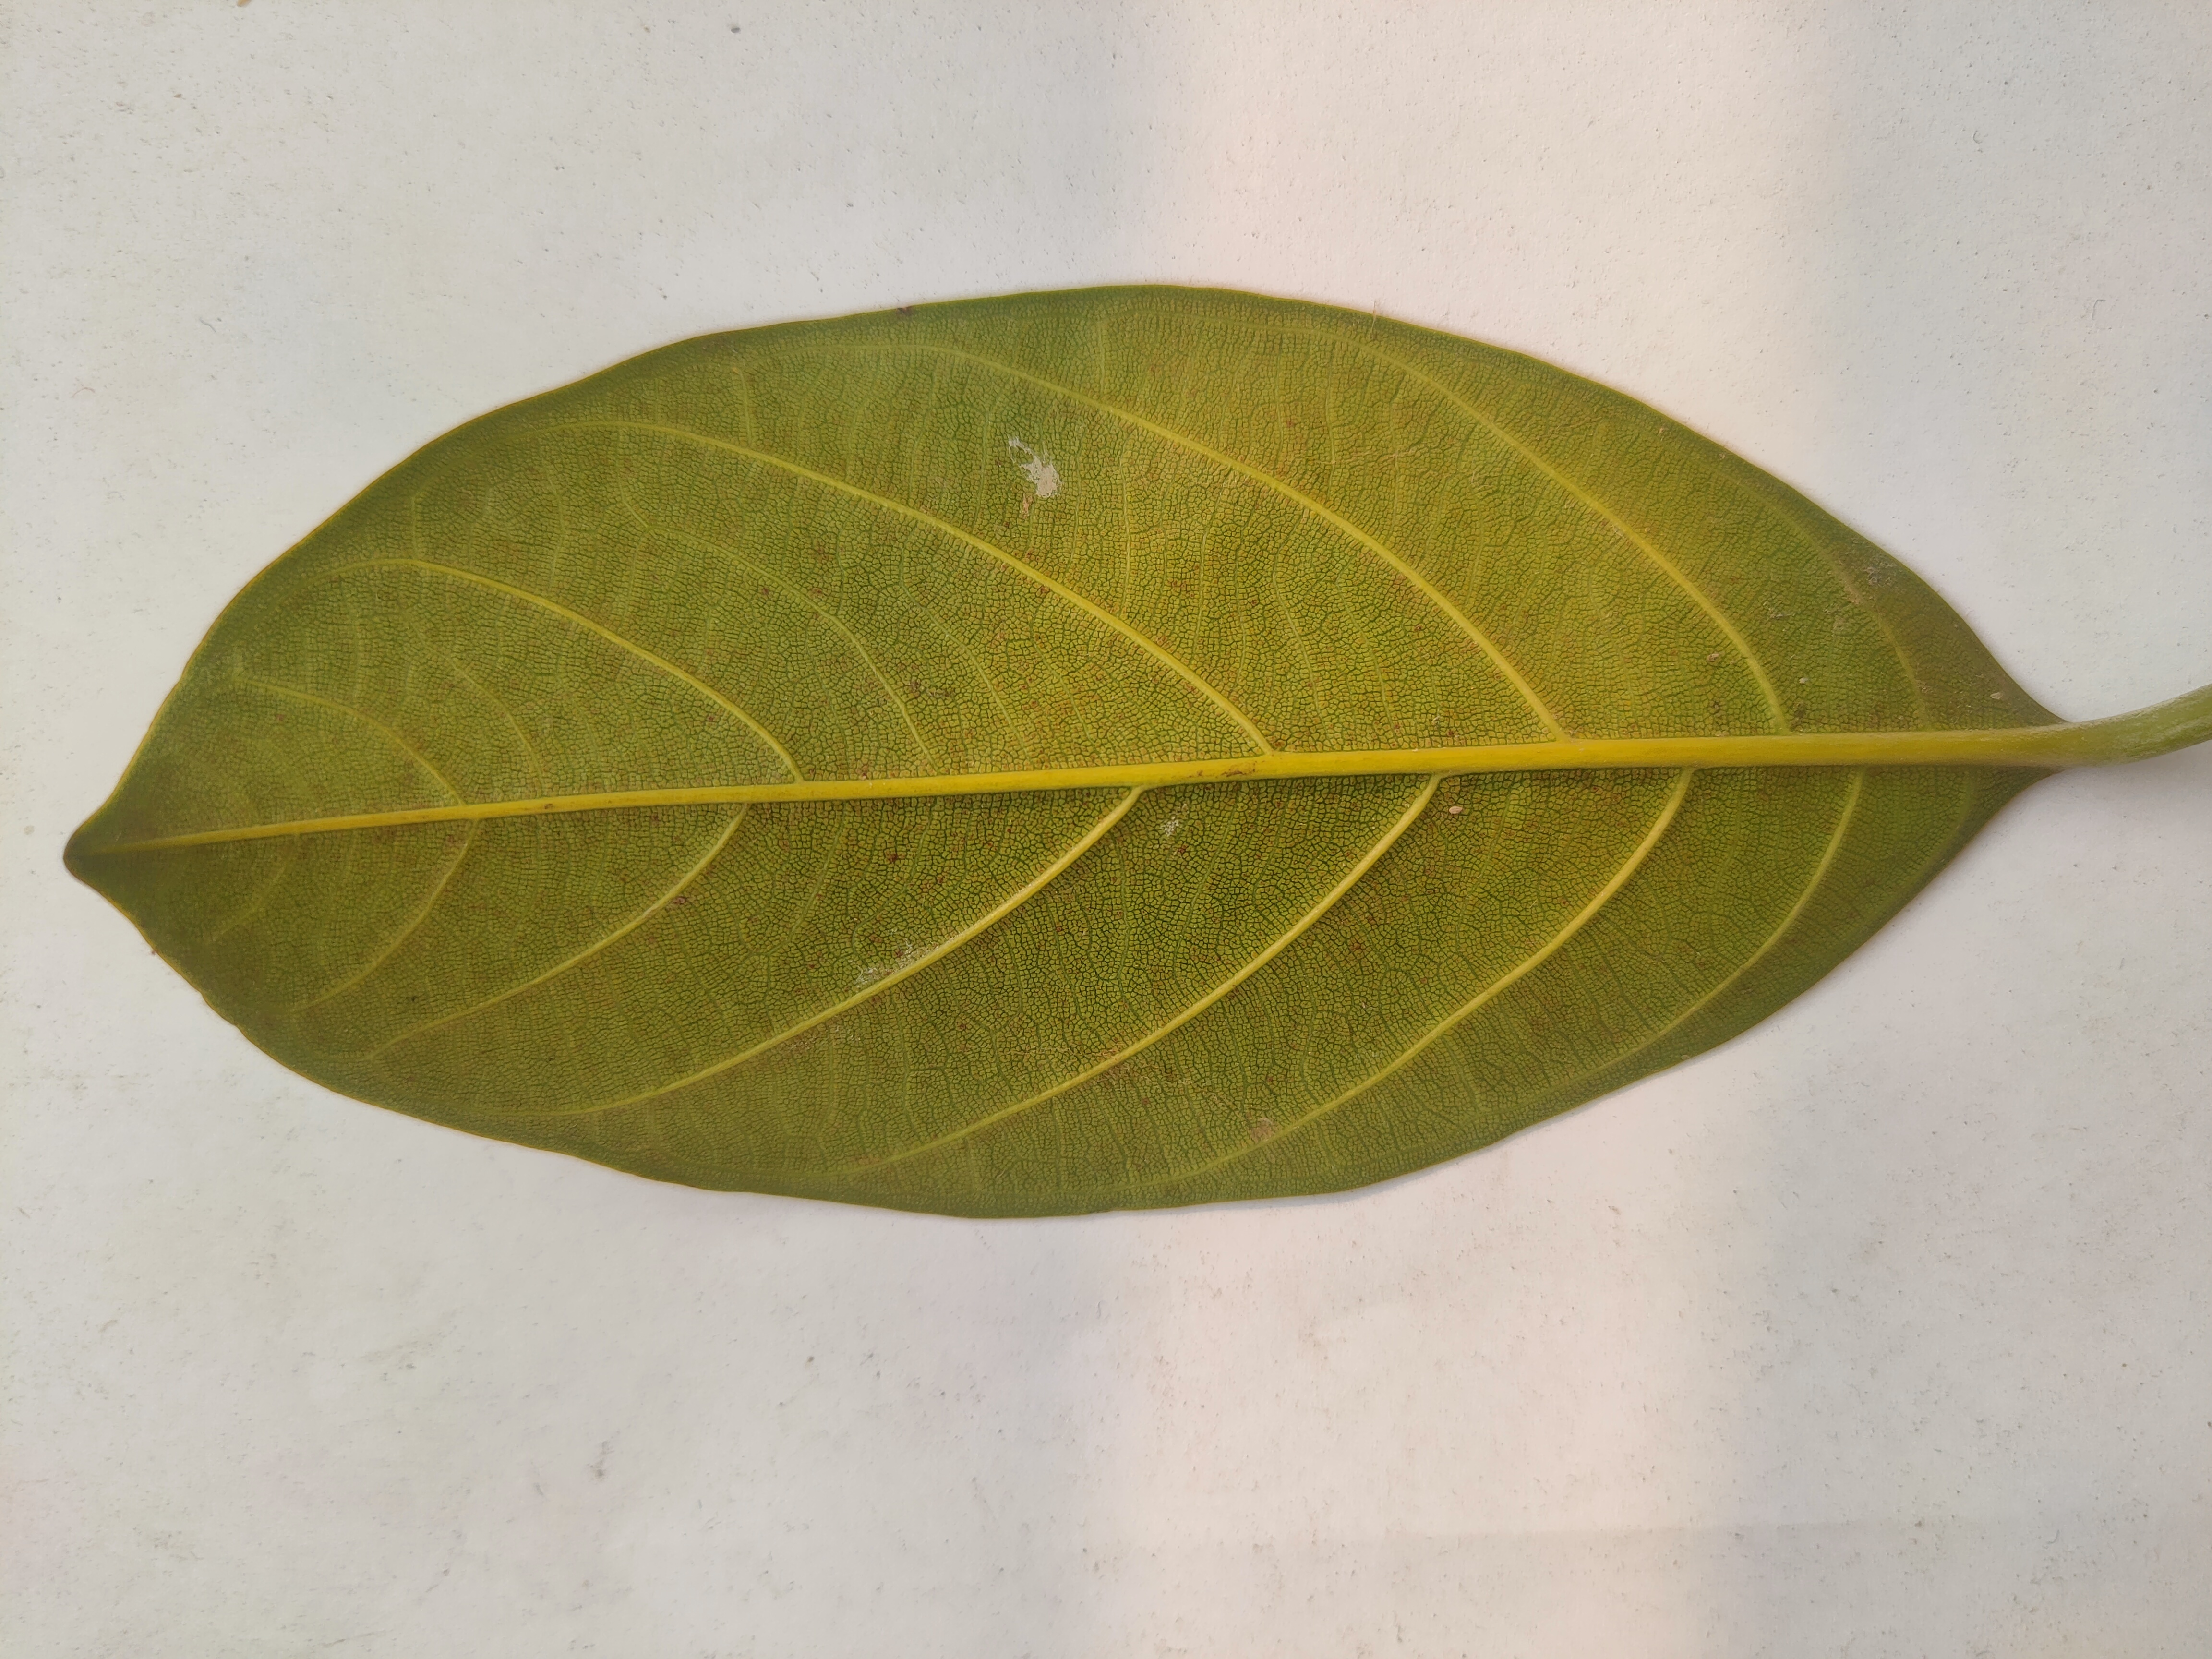
Leaf variety: Jackfruit